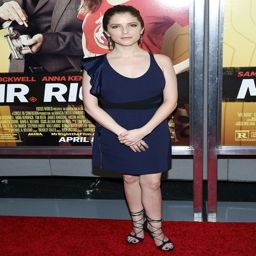
actor at the premiere of film